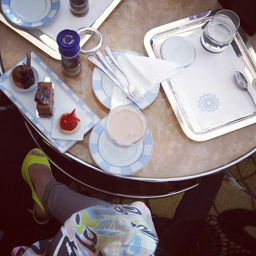
A able filled with plates of food and drinks.
an image of a table covered in plates and silverware
A table with a dessert tray and place settings
A table with pastries and trays for eating.
A person sits at a table in front of some appetizers.